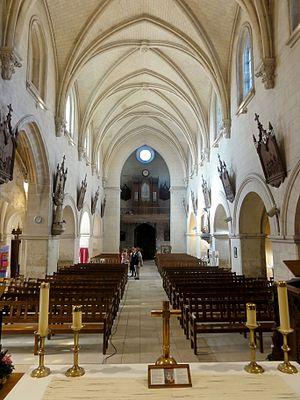
Nef, vue vers l'ouest.
L'église Saint-Pierre est une église catholique paroissiale située à Béthisy-Saint-Pierre, en France. C'est un édifice vaste et complexe de style essentiellement roman tardif et gothique primitif, dont les parties orientales ont été plusieurs fois remaniées. À la dernière période romane appartiennent la nef, les bas-côtés, la plus grande partie du chœur et la chapelle latérale sud transformée en sacristie. Les bas-côtés et les grandes arcades de la nef sont les parties les parties les plus anciennes restées authentiques. Ici se rencontrent des tendances archaïques et innovateurs, avec d'une part, des piliers carrés et des arcades en plein cintre, sans le moindre chapiteau, et d'autre part, des voûtes d'ogives d'école lombarde. Aucune autre église du Valois possède des bas-côtés comparables. La nef a été très lourdement restaurée à la fin du XIXᵉ siècle, soit avant le classement au monuments historiques par arrêté du 7 mai 1913, dont elle a été exclue. Les parties hautes ont donc été dénaturées, mais le plan et l'élévation d'origine sont néanmoins conservés.